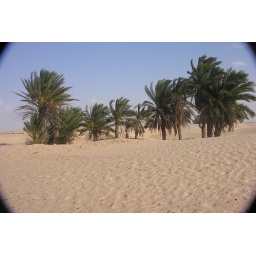
Camel ride in the white sand dunes of the Sahara Desert (Douz) on the Sahara Explorer Excursion in Tunisia.